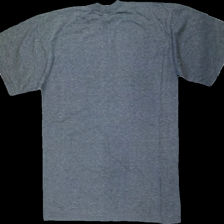
View: back
Type: T-shirt
Category: Men
Brand: Missing
Colors: Grey
Material: ?
Cut: Regular
Size: M
Season: All
Damage location: top center
Damage 2 location: middle center
Price range: <50
Recommended usage: Reuse
Description: grå t-shirt